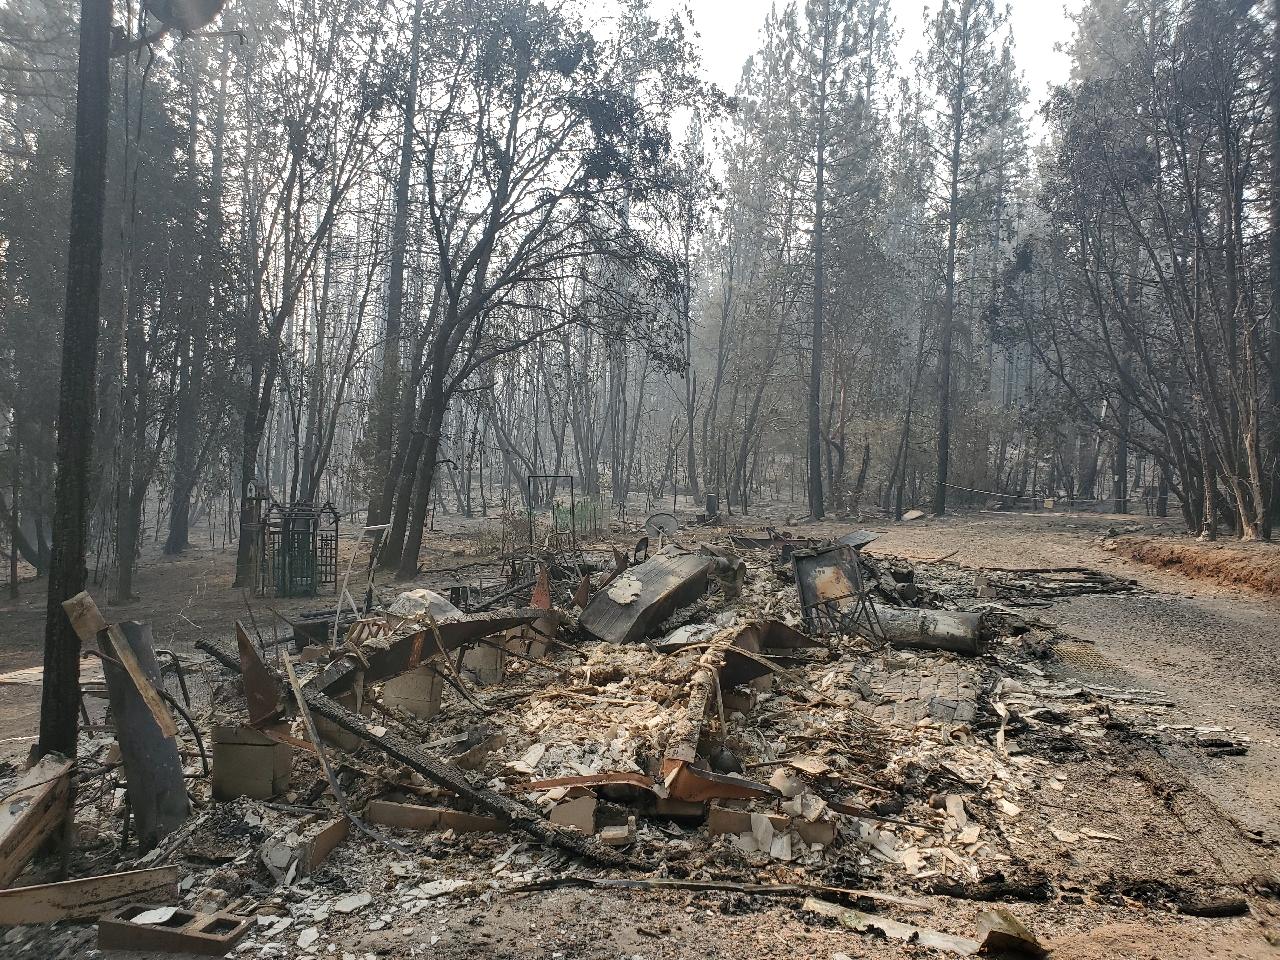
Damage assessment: destroyed